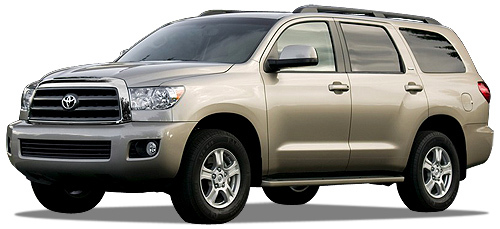
Car model: 2012 Toyota Sequoia SUV